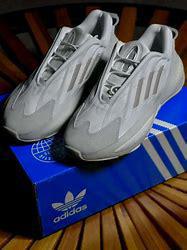
Brand: Adidas
Model: Ozrah